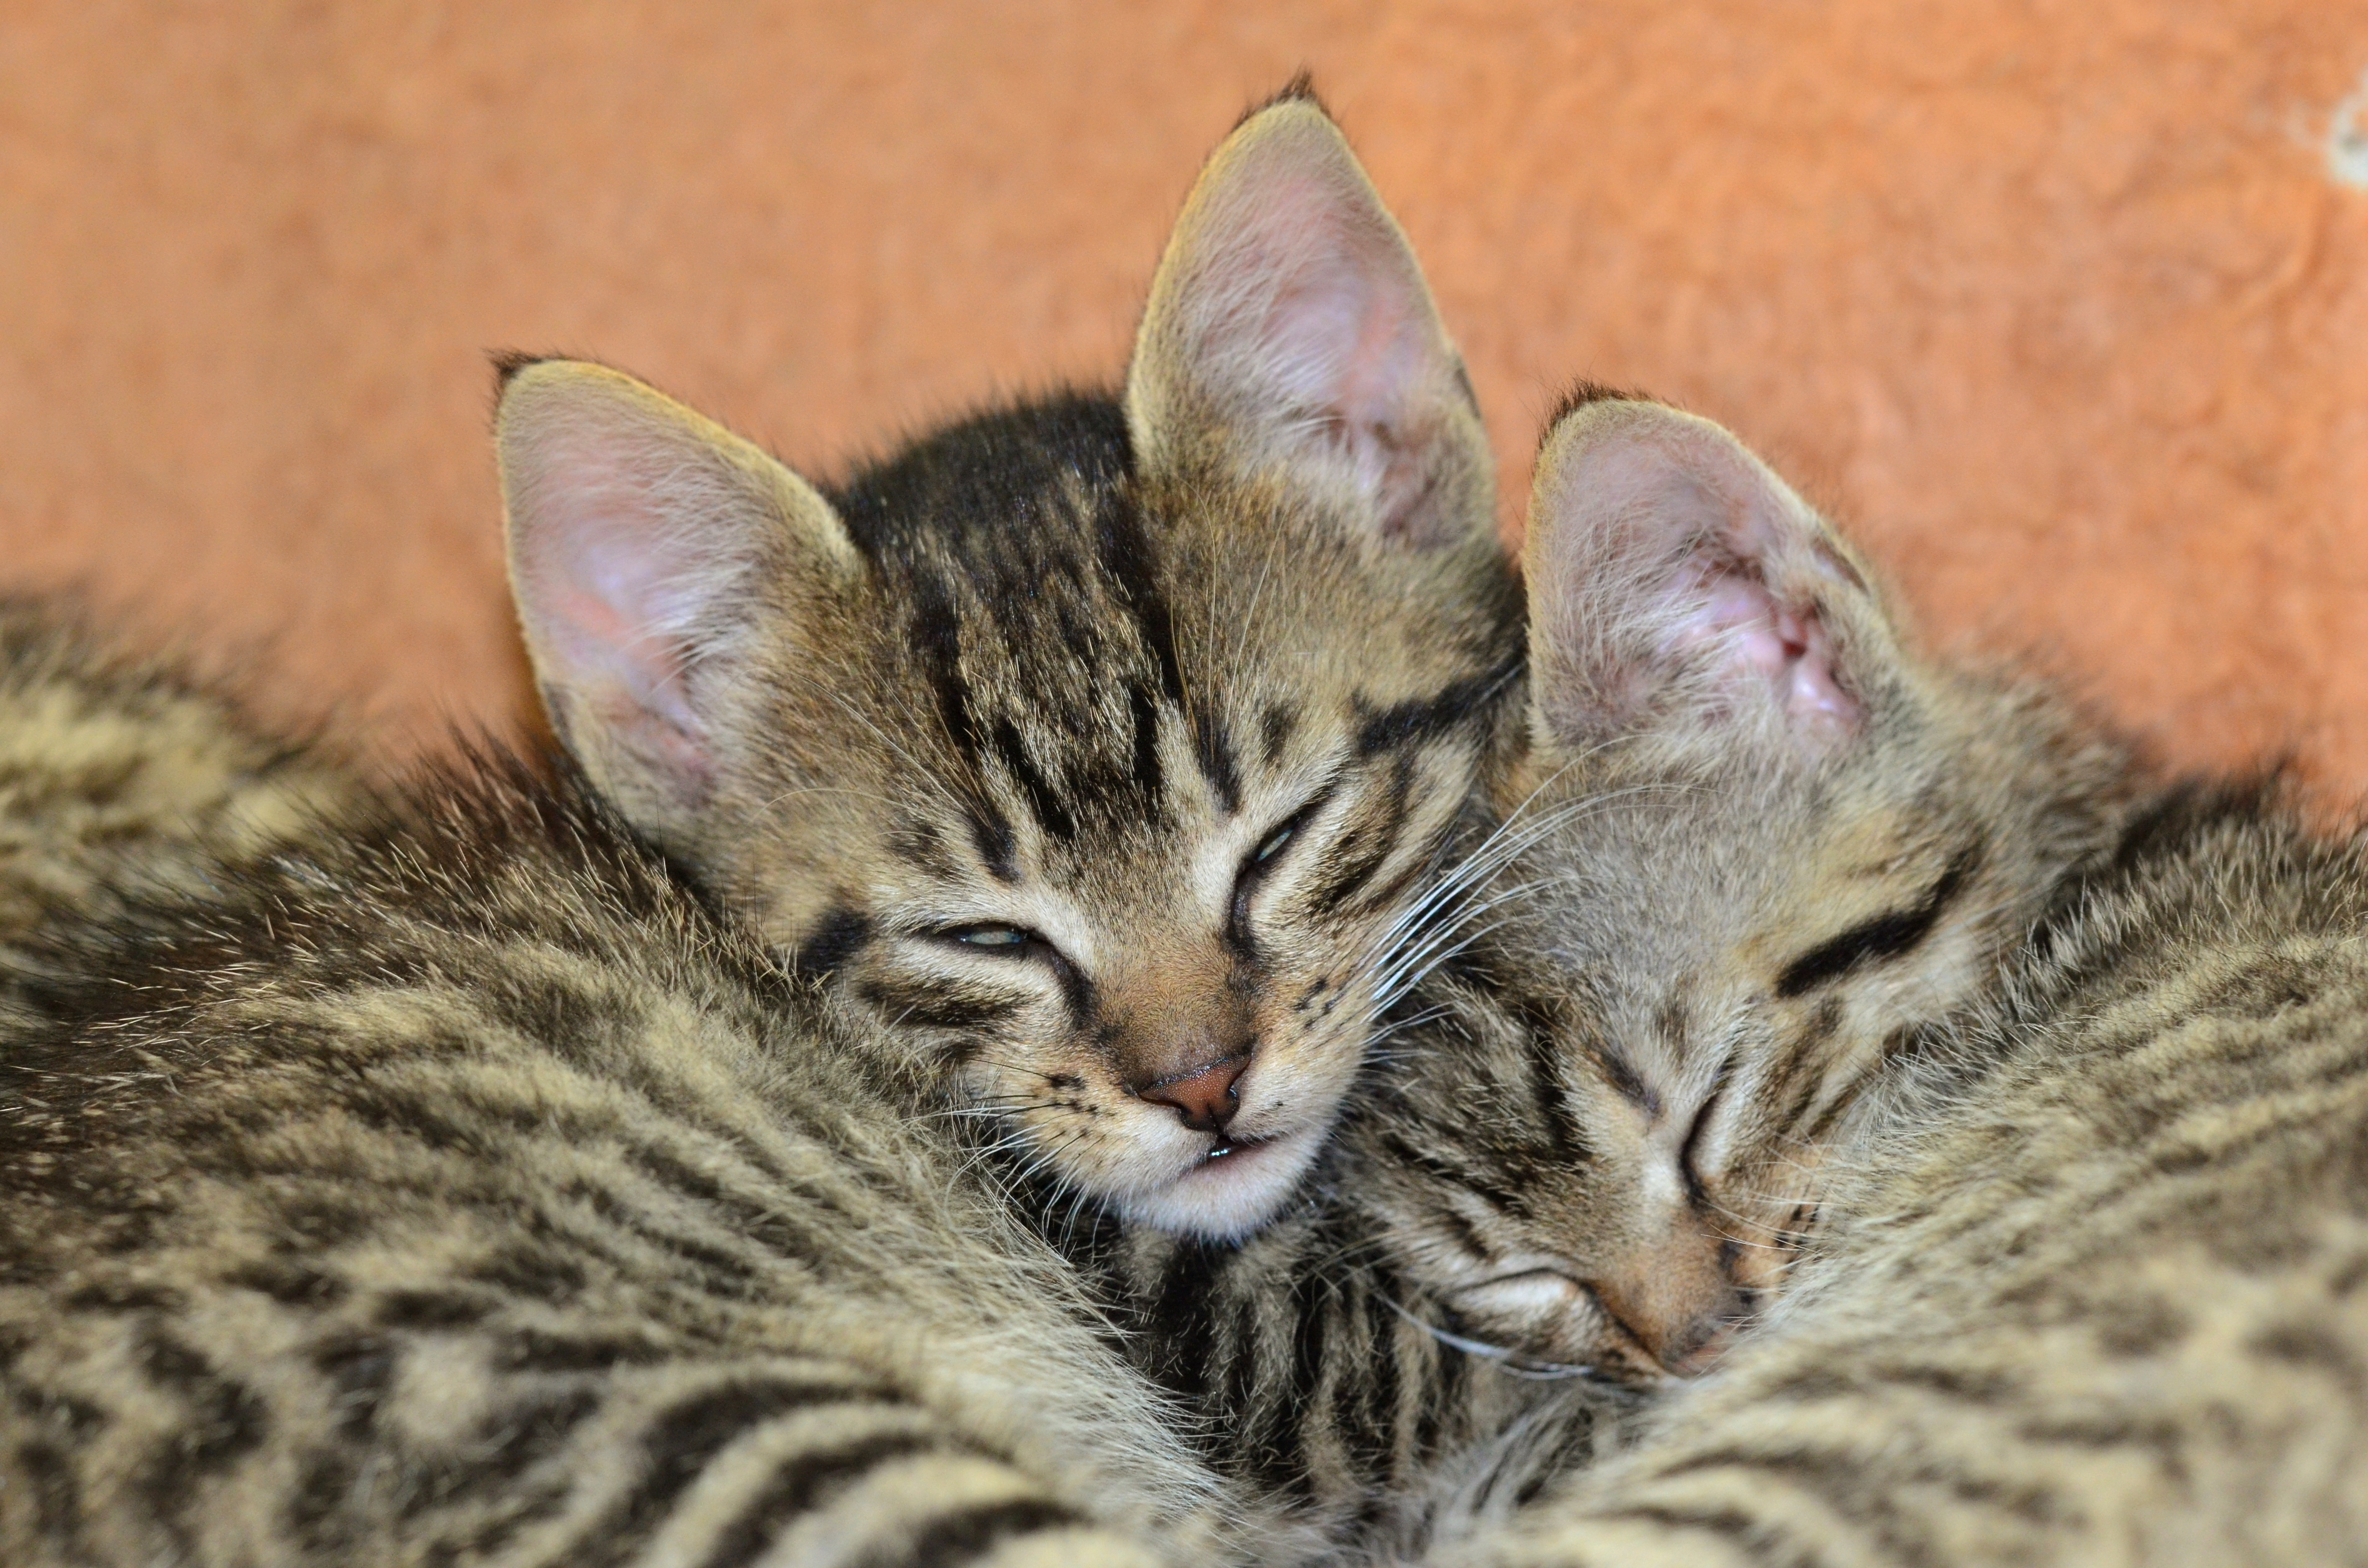
cute, kitten, cat, peaceful, tabby, mammal, fauna, close up, whiskers, sleep, savannah, animals, vertebrate, domestic cat, tabby cat, bengal, sleeping cat, european shorthair, wild cat, small to medium sized cats, cat like mammal, domestic short haired cat, pixie bob, american shorthair, rusty spotted cat, ocicat, toyger, kitty world